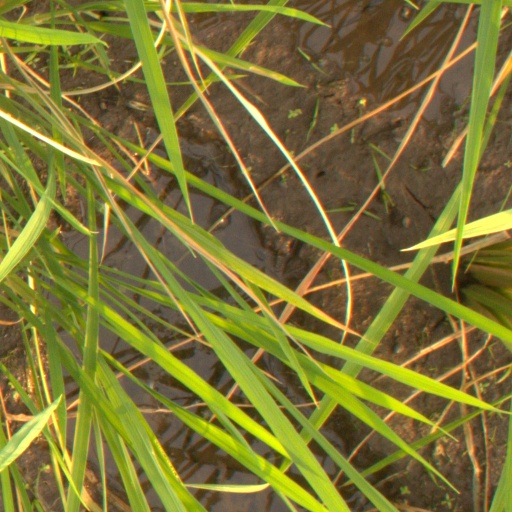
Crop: rice